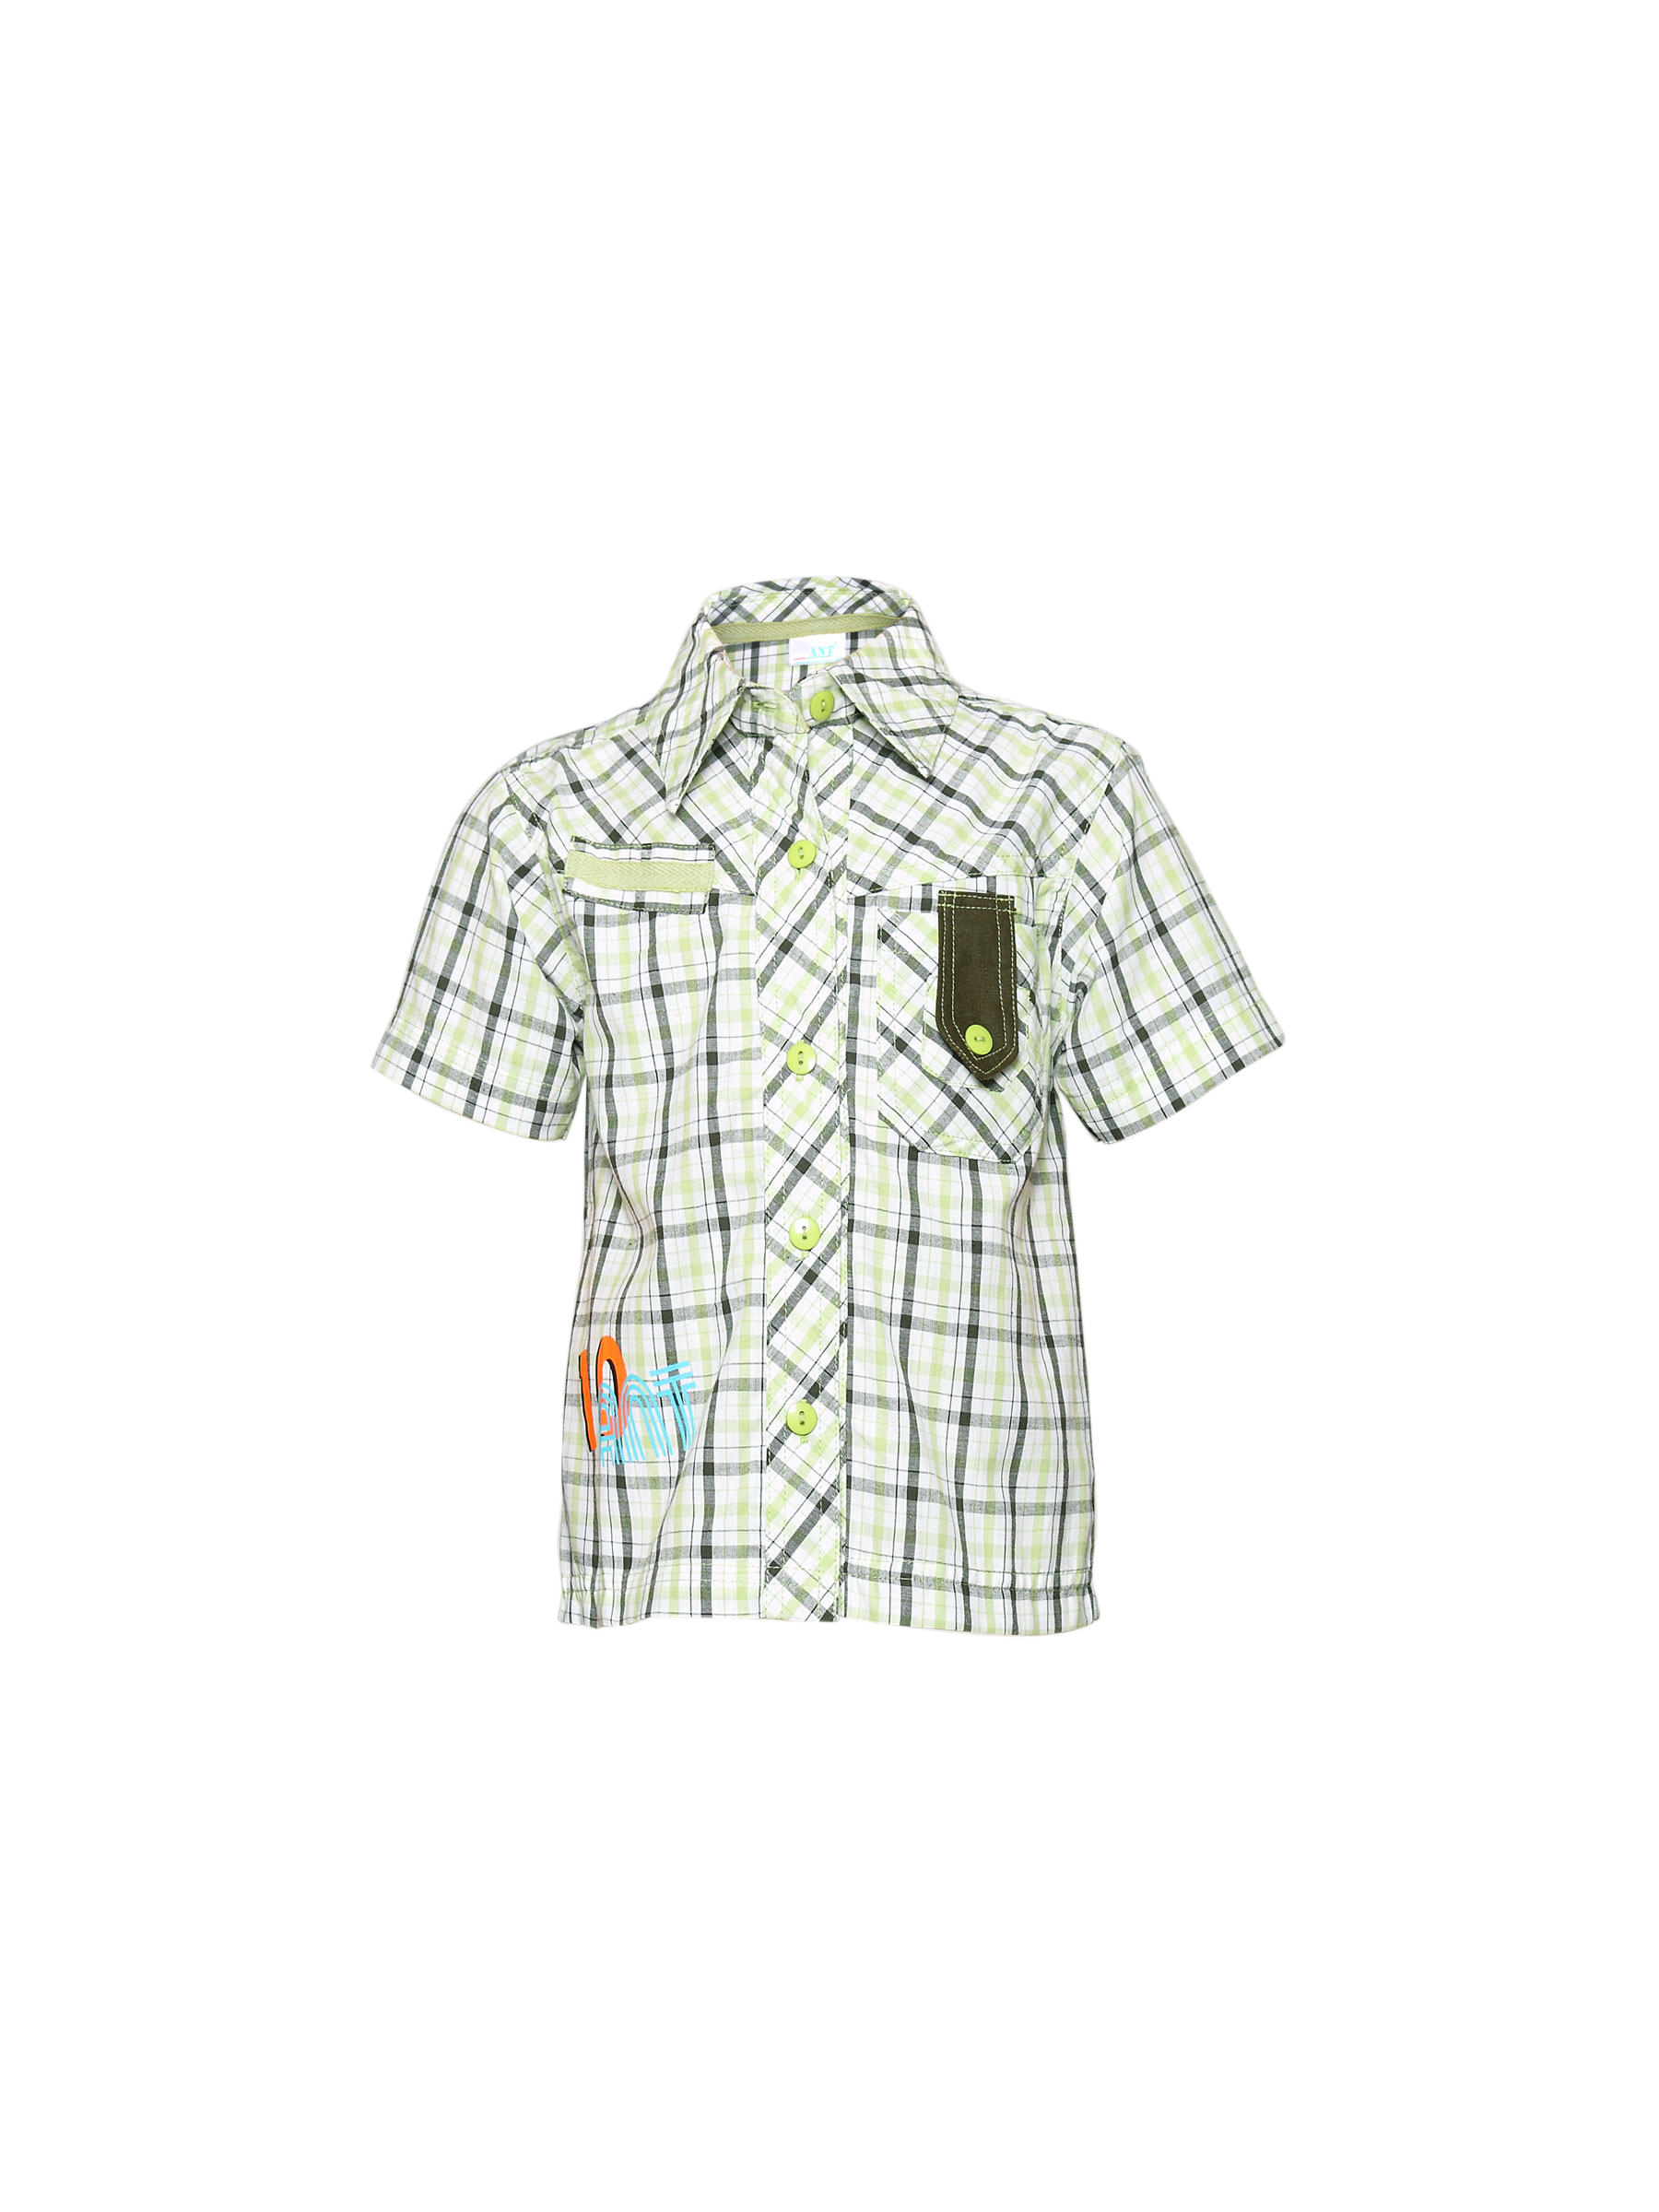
Ant Kids Boy's White Check Kidswear
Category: Apparel / Topwear / Shirts
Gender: Boys
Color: Green
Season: Summer 2011
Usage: Casual